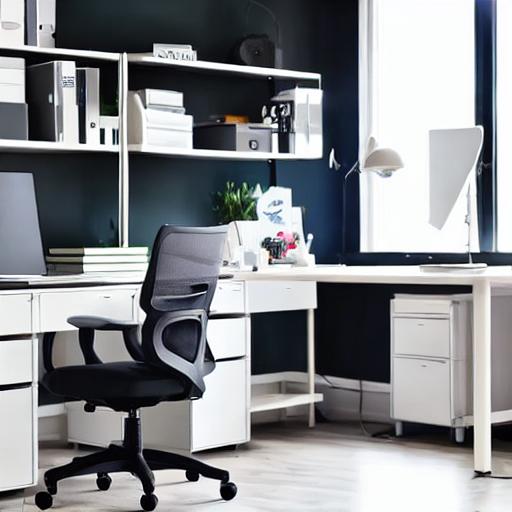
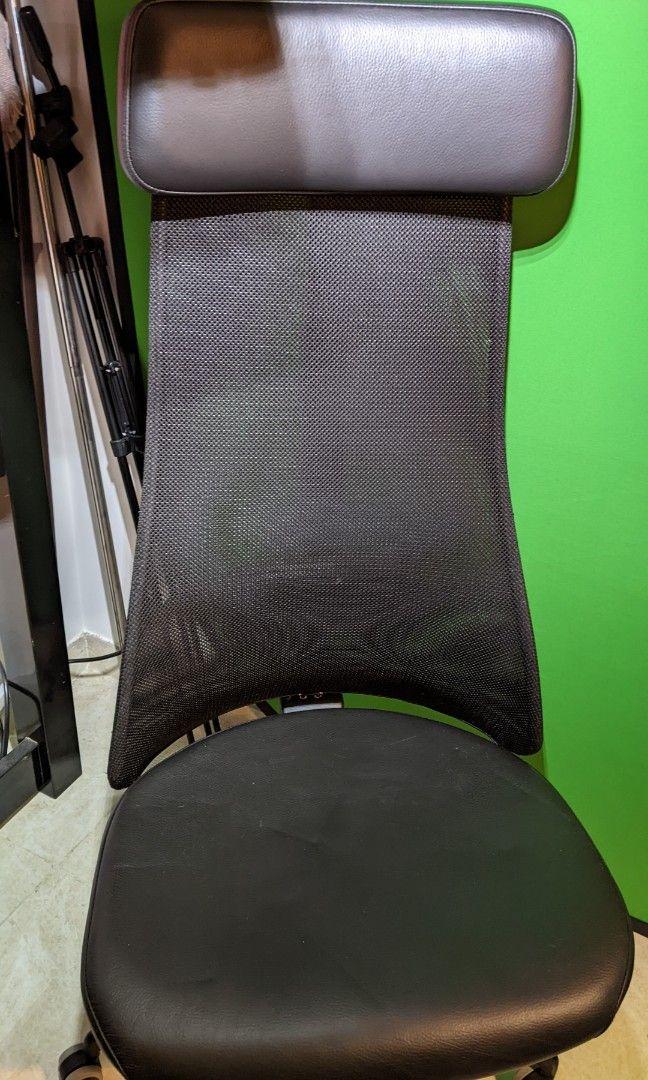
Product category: items_chair
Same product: no